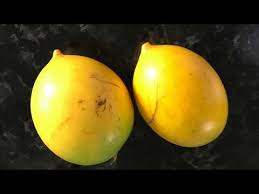
Label: others